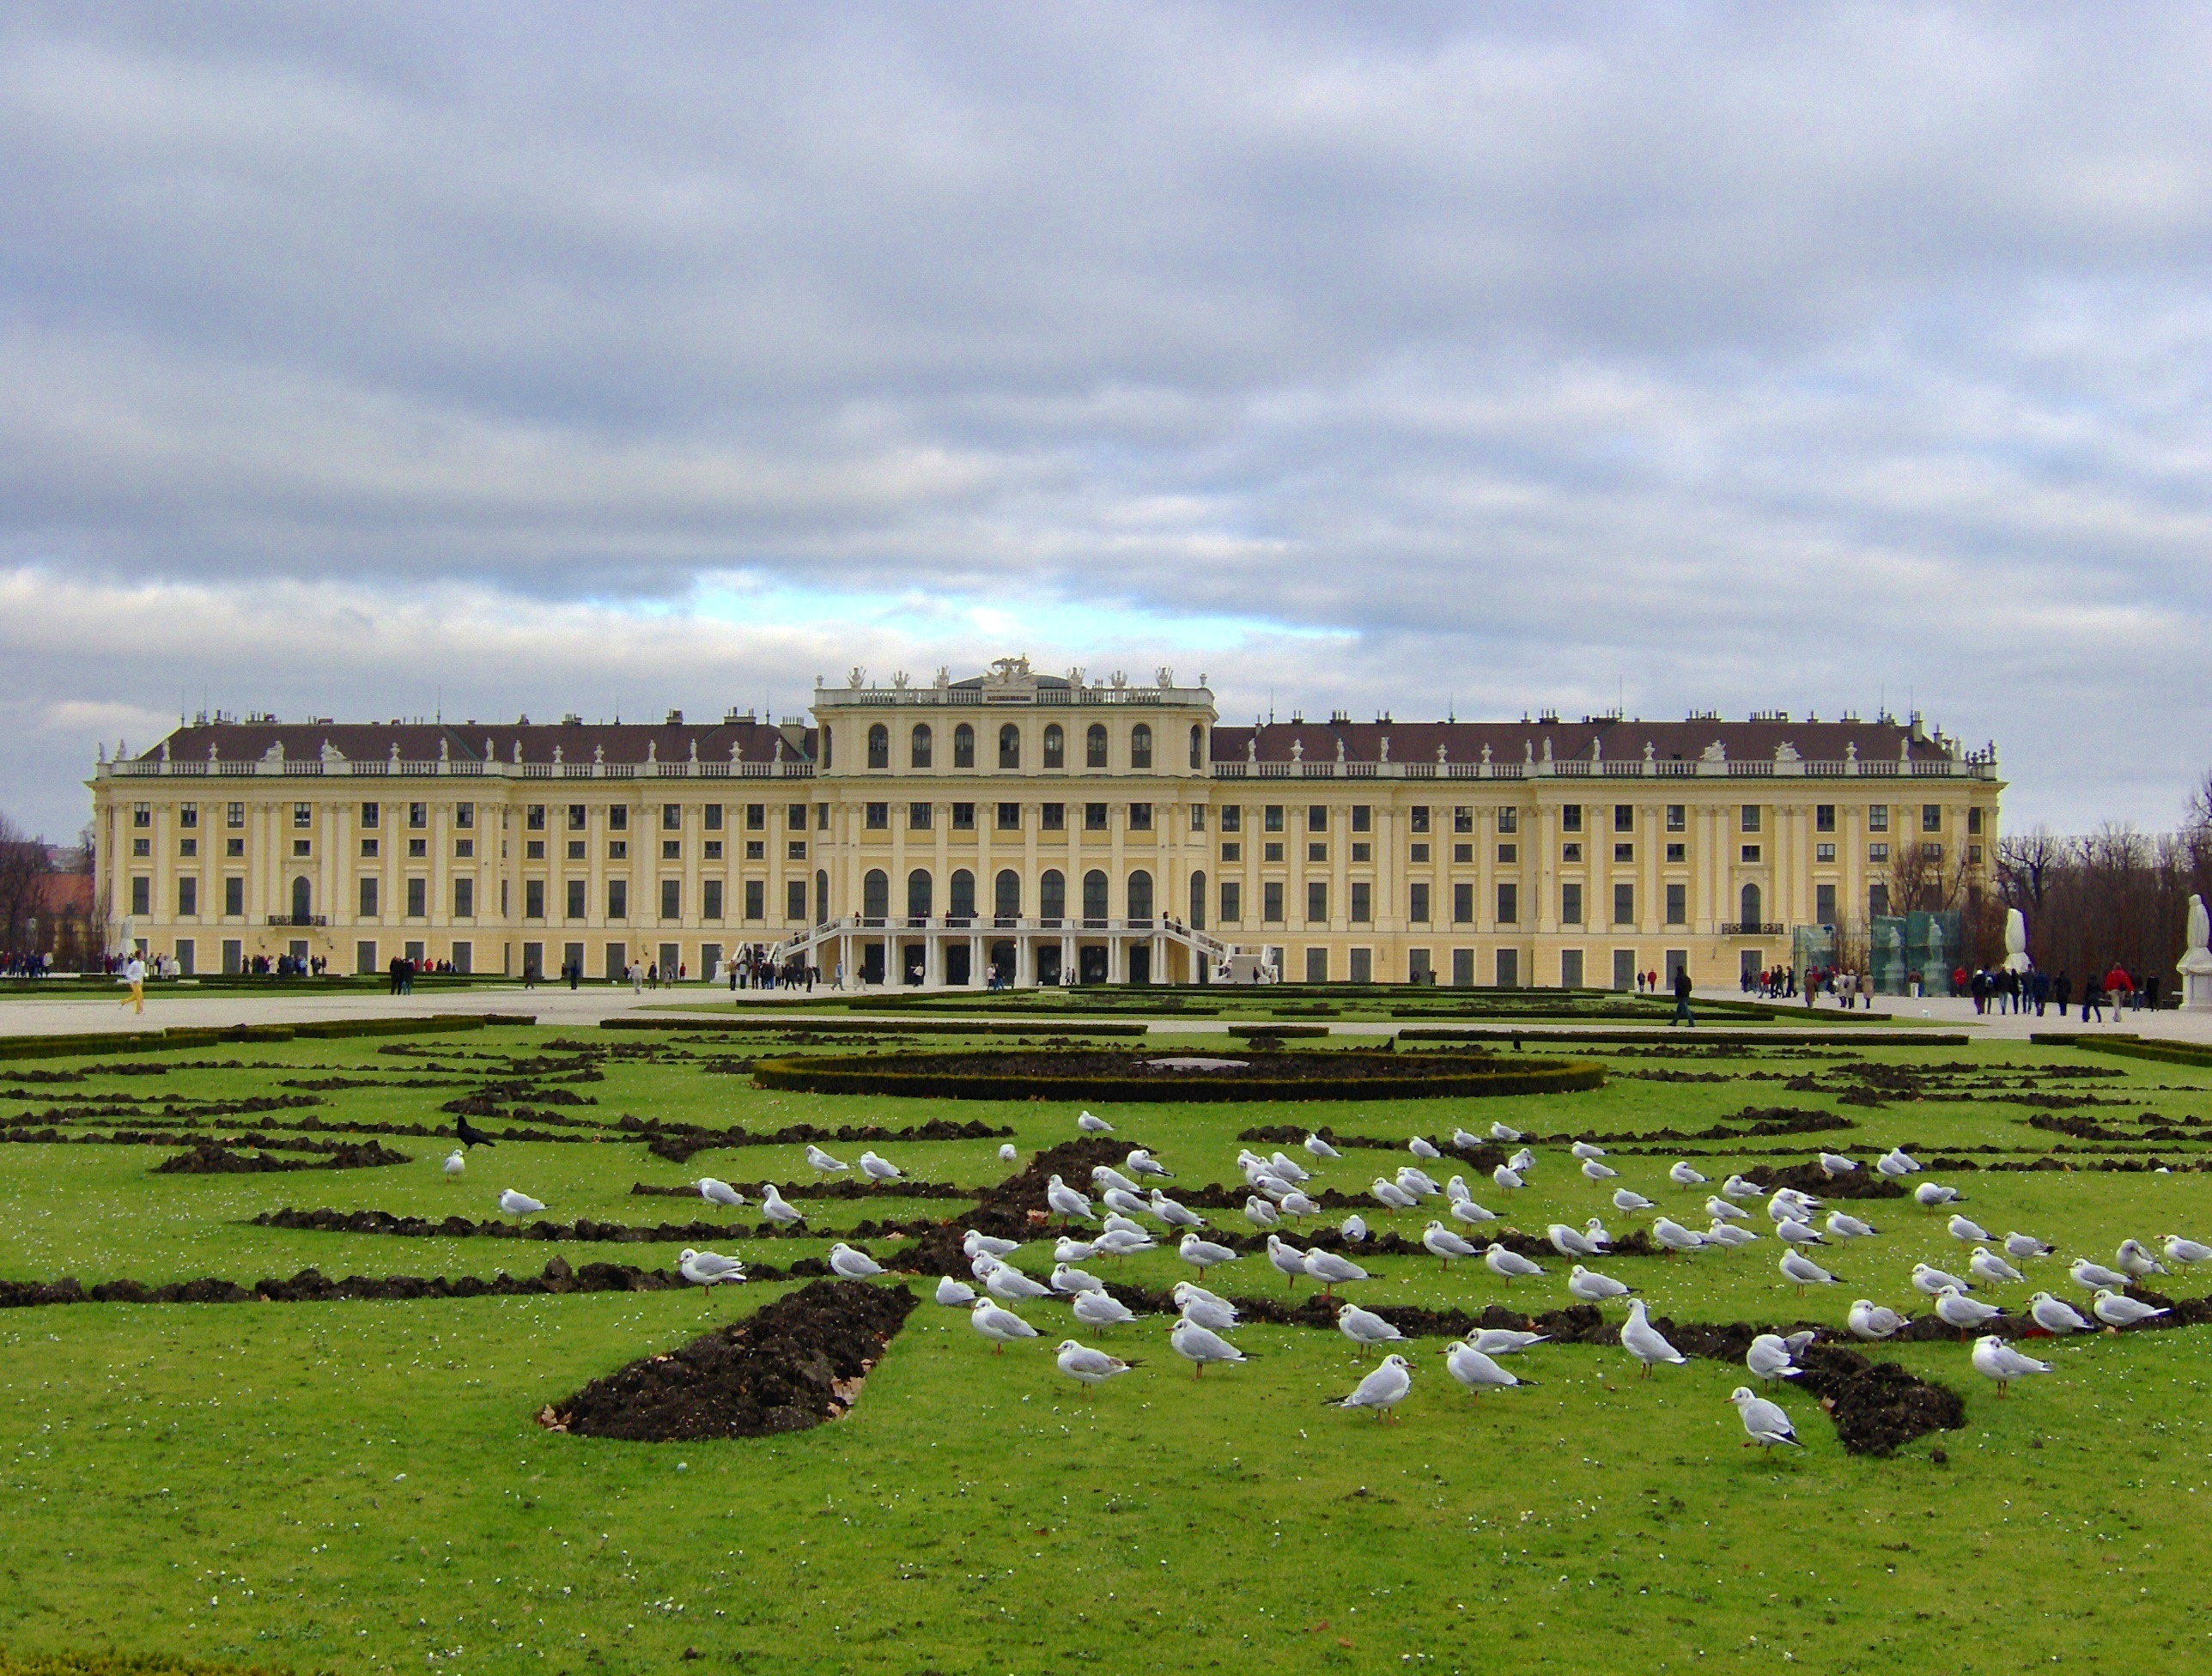
nature, grass, architecture, structure, people, sky, lawn, flower, building, chateau, palace, monument, summer, spring, landmark, fortification, austria, birds, outside, memorial, clouds, ruins, vienna, grounds, historical, estate, schonbrunn, destinations, rural area, ancient history